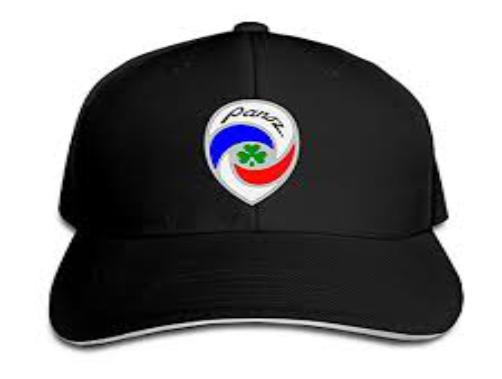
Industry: Clothes